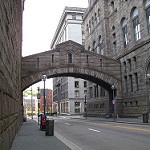
Label: street